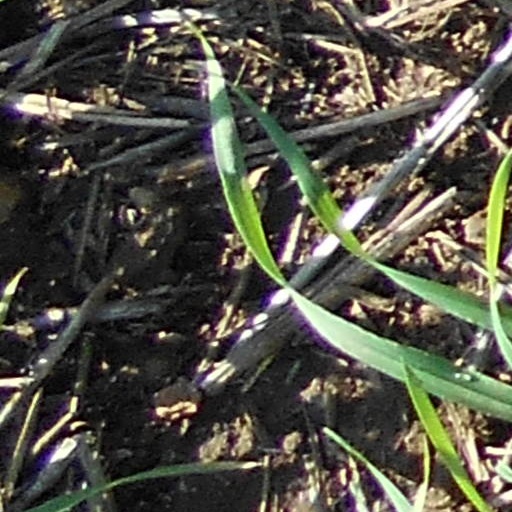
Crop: wheat